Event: Ecuador Earthquake
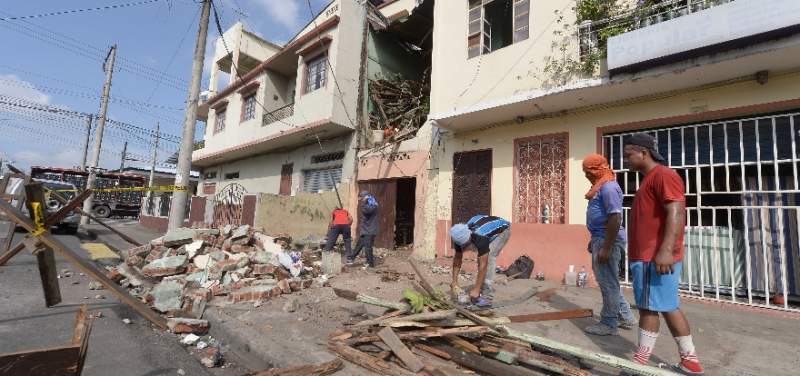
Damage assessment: damage